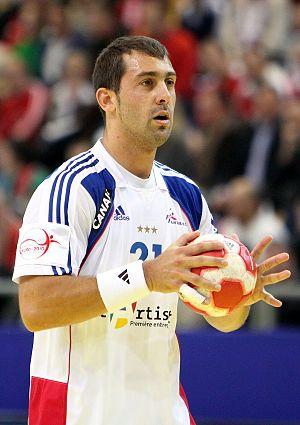
Cette page présente les joueurs sélectionnés en Équipe de France masculine de handball depuis 1946.
Michaël Guigou, né le 28 janvier 1982 à Apt, est un joueur de handball français, évoluant au poste d'ailier gauche et parfois de demi-centre. Avec l'équipe de France, il a remporté chacun des trois titres majeurs à moins deux reprises : il est double champion olympique, quadruple champion du monde et triple champion d'Europe. En club, il a évolué pendant 20 ans au Montpellier Handball, remportant notamment la Ligue des champions en 2003 et en 2018, et dix championnats de France dont il a été élu à dix reprises meilleur ailier gauche. Depuis l'intersaison 2019, il joue pour l'USAM Nîmes Gard.